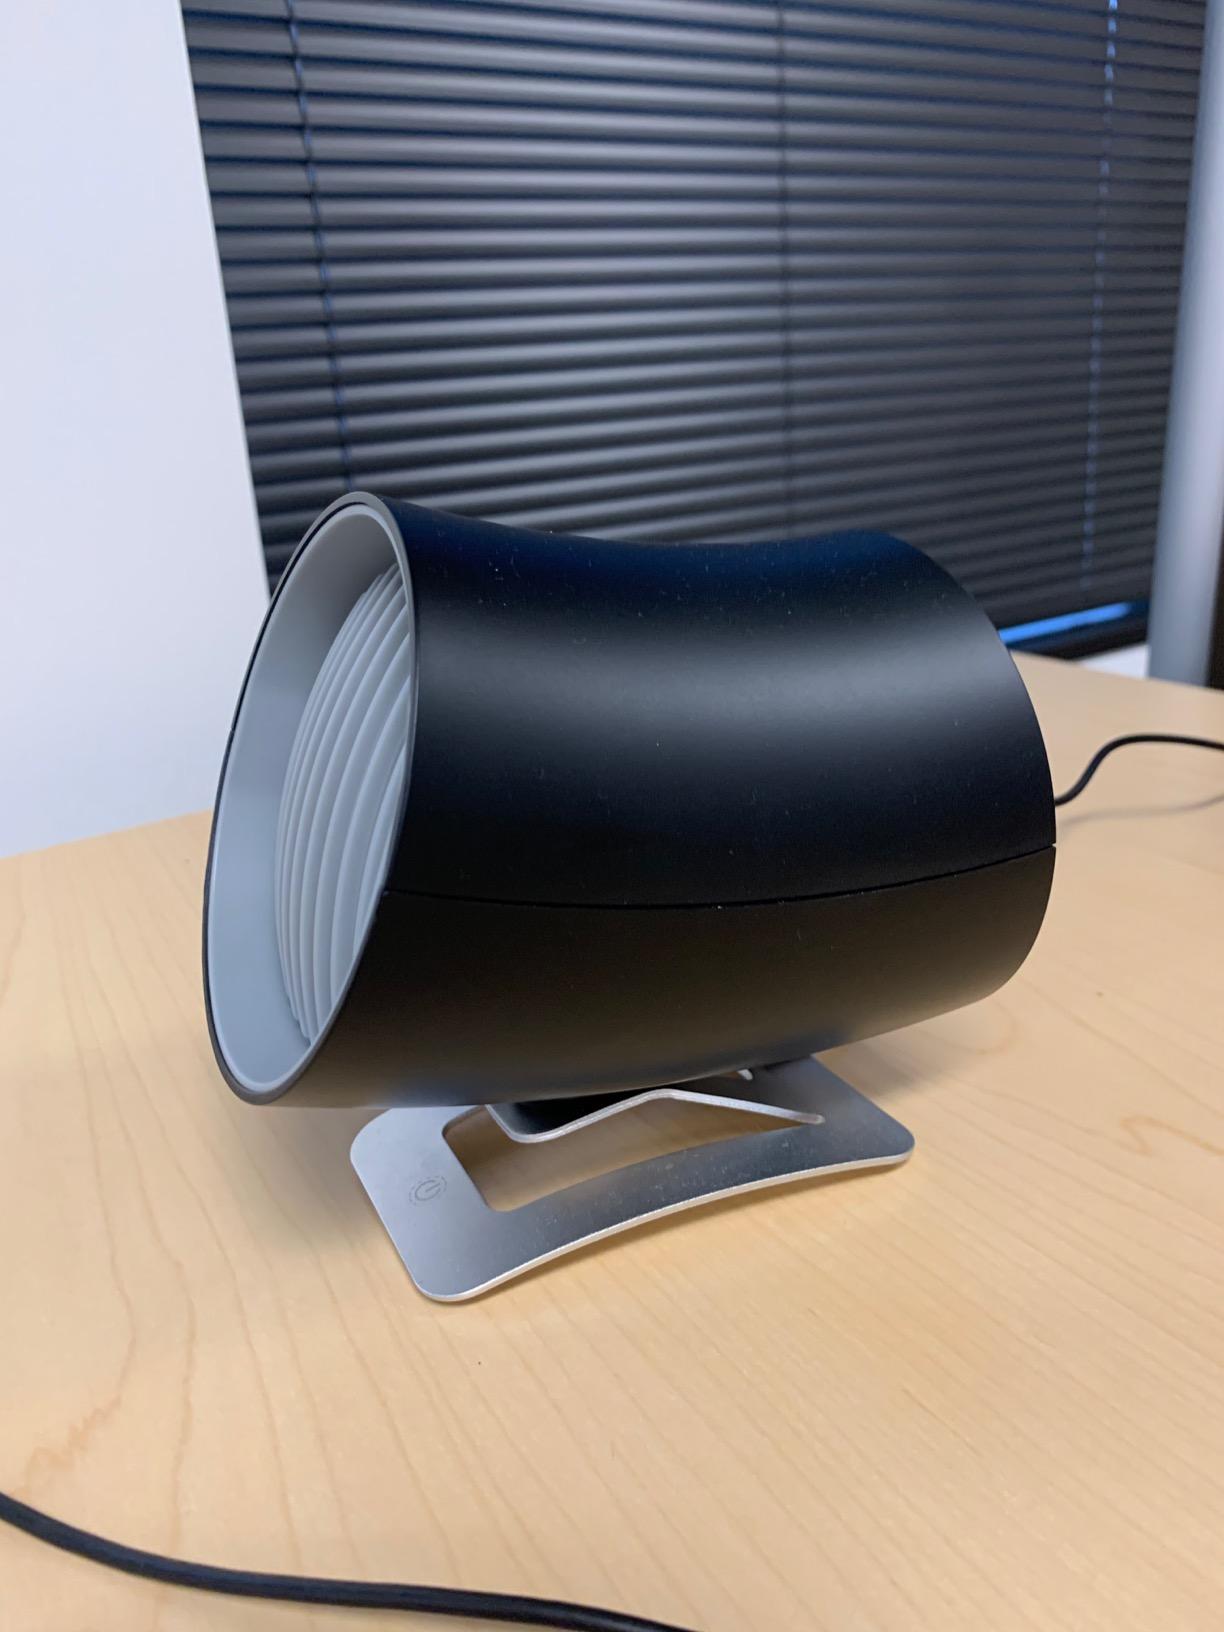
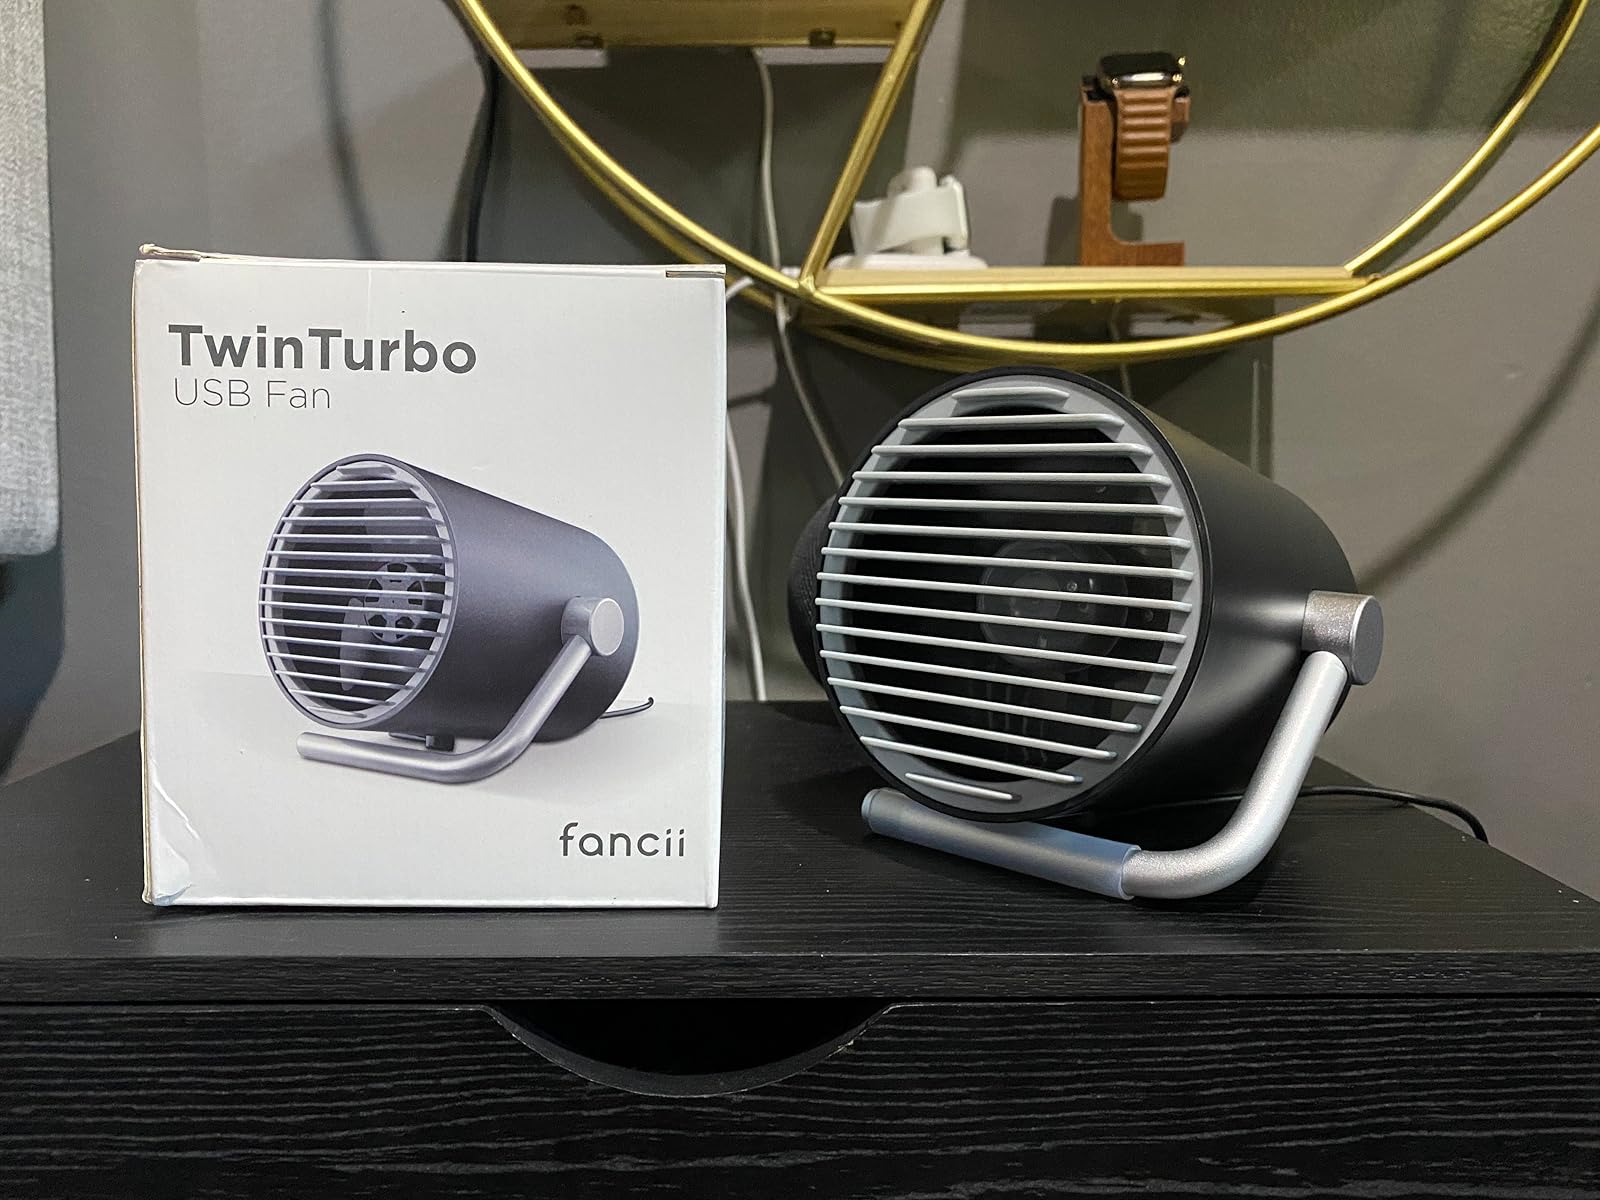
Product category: fan
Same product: no